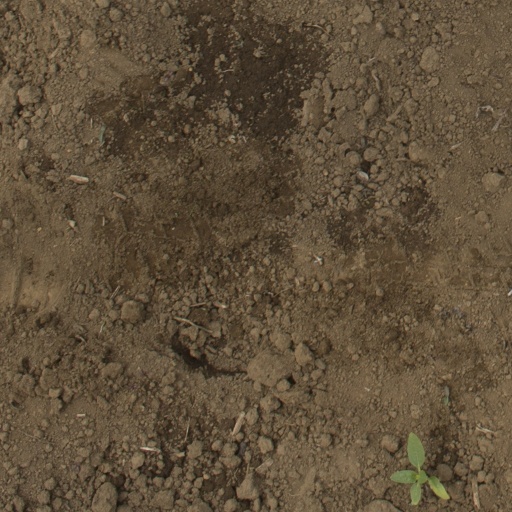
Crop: Jerusalem artichoke